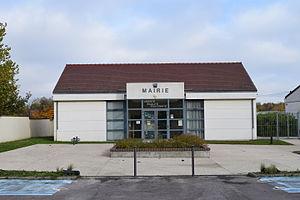
Mairie de Rouilly-Saint-Loup
Rouilly-Saint-Loup est une commune française, située dans le département de l'Aube en région Grand Est.